Massimo Maccarone

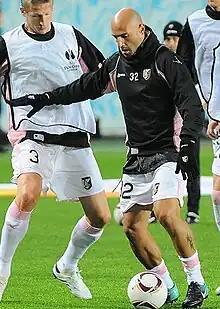
Maccarone training with Palermo in 2010

Massimo Maccarone (born 6 September 1979) is an Italian football coach and former player, who played as a striker. He was nicknamed "Big Mac" during his playing days.